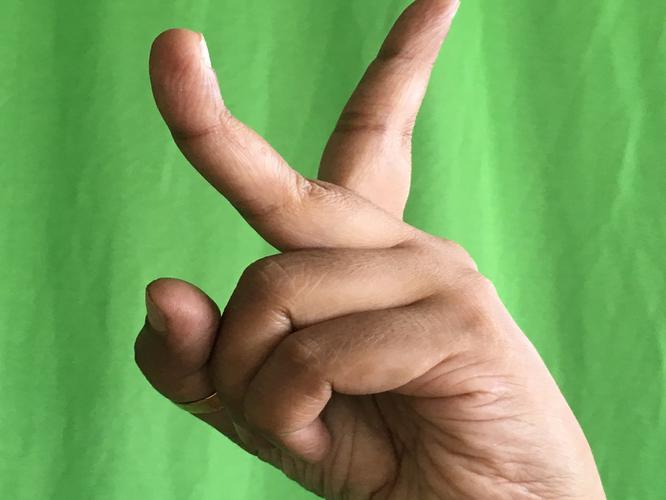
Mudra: Katrimukha
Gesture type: single_hand